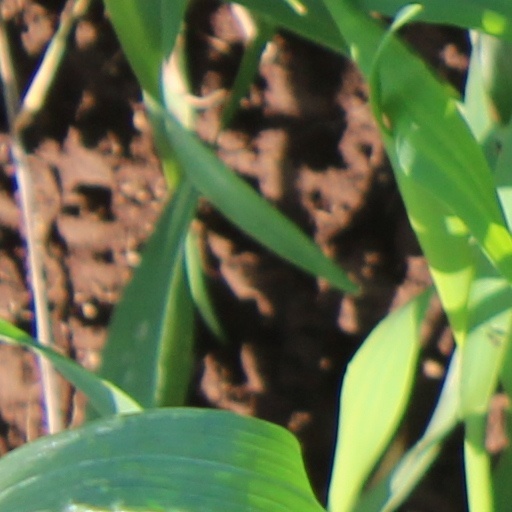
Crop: wheat